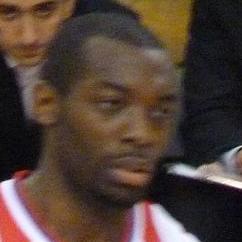
Age: 23